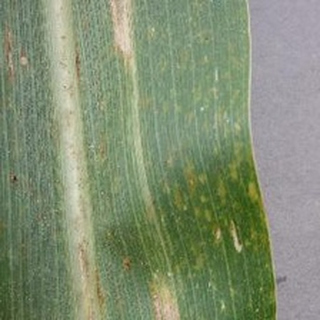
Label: corn_northern_leaf_blight